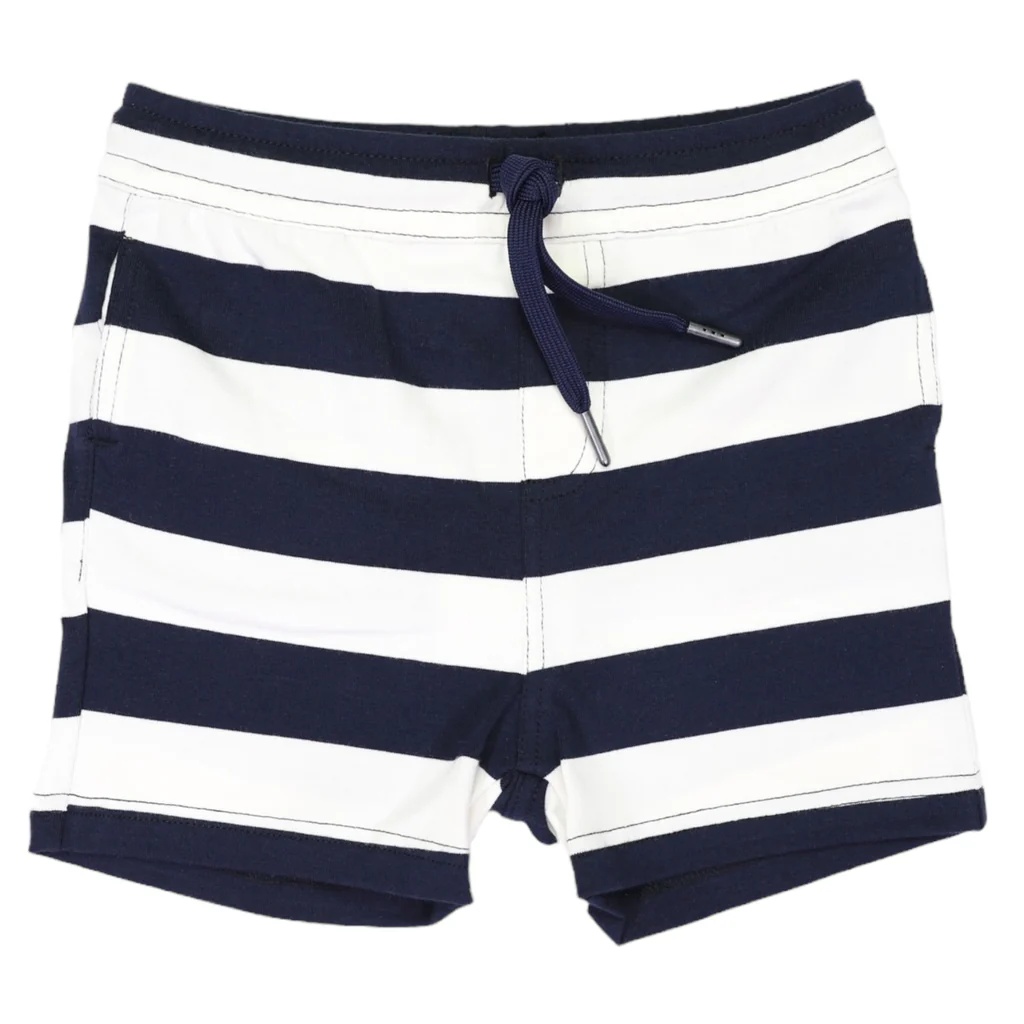
Korango - Striped Cotton Shorts - Navy Stripe
Introducing Korango’s navy striped cotton shorts – the perfect addition to your little one’s wardrobe! With a comfortable cotton jersey fabric and an adjustable drawstring waist just for growing kids, these versatile shorts are sure to become their go-tos. The fresh green and white stripe adds a fun twist to any look—so whether your kid is running around the playground or lounging on the couch, they’ll be looking stylish all day long. Plus, with two convenient pockets—both front and back—all of their valuables will stay safe. Grab a pair of these nifty navy and white striped shorts today!
Brand: Wrapped Cootamundra
Category: Apparel & Accessories > Clothing > Shorts